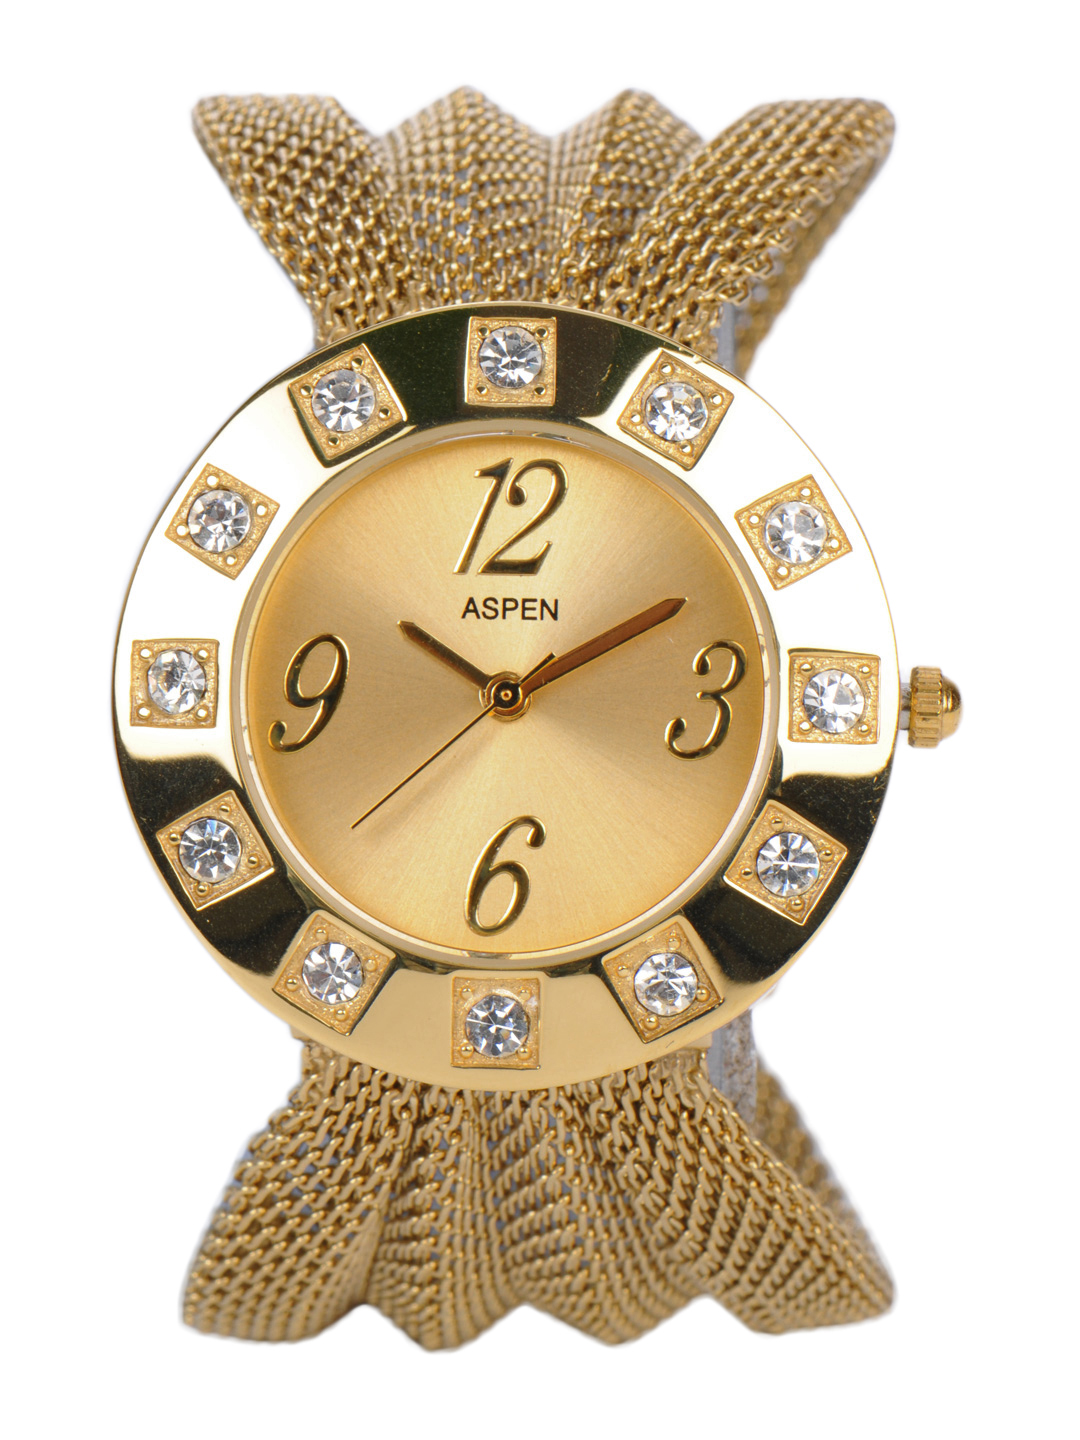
Aspen Women White Dial Watch AP1103
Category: Accessories / Watches / Watches
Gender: Women
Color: Multi
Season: Summer 2017
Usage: Casual